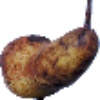
Label: Pear Abate 1